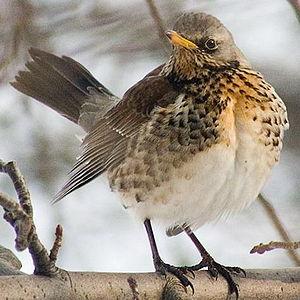
Le nom de Grive a été donné à plusieurs espèces appartenant à la famille des Turdidae et proches du Merle noir. Parmi les espèces rencontrées en Europe citons principalement la Grive mauvis, la Grive musicienne, la Grive draine et la Grive litorne. Ce nom a été donné également en Amérique francophone aux espèces des genres Catharus et Hylocichla mais aussi à la seule espèce du genre Cichlherminia, en Asie à des espèces du vaste genre Zoothera et à une espèce vivant sur Tristan da Cunha, la Grive de Tristan da Cunha.